The 6th Man

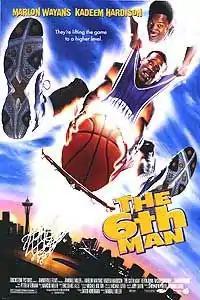
Theatrical release poster

The 6th Man, sometimes titled The Sixth Man, is a 1997 American sports comedy film directed by Randall Miller. The film stars Marlon Wayans and Kadeem Hardison. The film features real National Collegiate Athletic Association (NCAA) schools, although the rosters are fictitious. Some schools shown in the film include the University of Washington, University of Massachusetts Amherst, California State University, Fresno (better known as Fresno State), Georgetown University, the University of Kentucky, the University of Arkansas, UCLA, and others. The film features cameos from college basketball personalities such as Jerry Tarkanian and Dick Vitale.